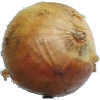
Label: white_onion